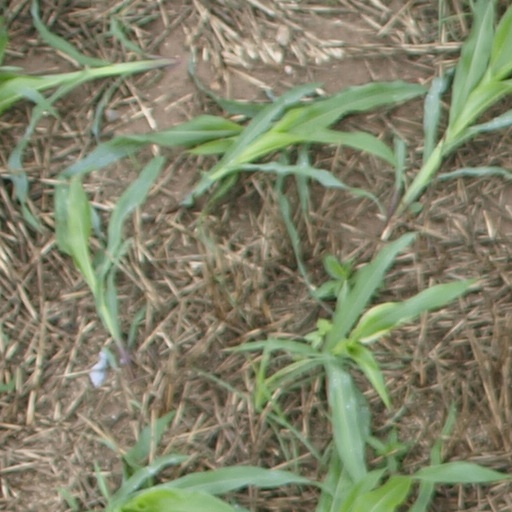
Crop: maize; corn